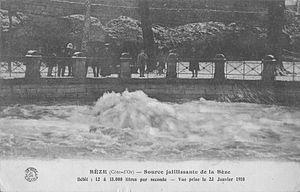
Carte postale ancienne montrant la source jaillissante de la Bèze vers 1910
Bèze est une commune française située dans le département de la Côte-d'Or et la région Bourgogne-Franche-Comté, à 30 km au nord-est de Dijon.